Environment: real
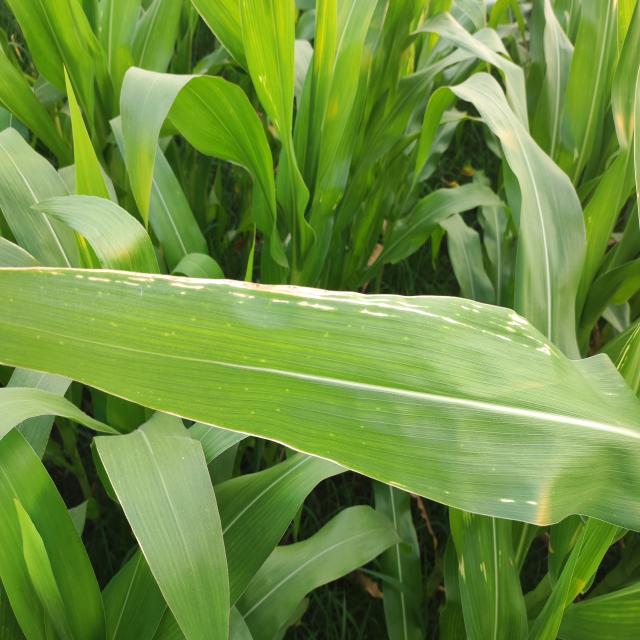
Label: northern_corn_leaf_blight